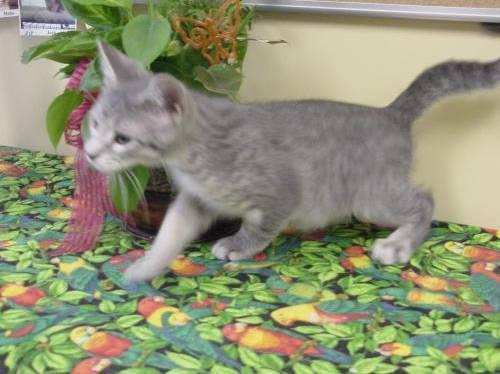
cat